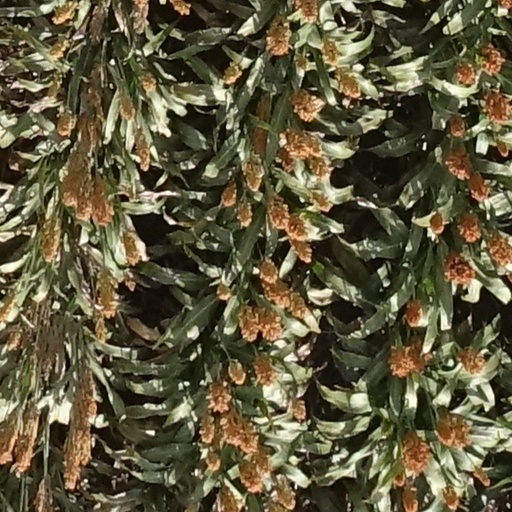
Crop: sorghum